Saddle the Wind

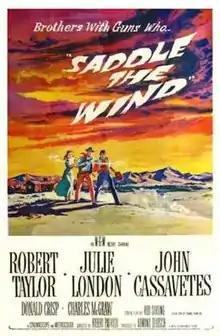
Theatrical Film Poster

Saddle the Wind is a 1958 American Western film directed by Robert Parrish, written by Rod Serling, produced by Armand Deutsch, and starring Robert Taylor, Julie London and John Cassavetes. The picture was filmed in Metrocolor and CinemaScope. The title song was written by Jay Livingston and Ray Evans, and sung by Julie London.